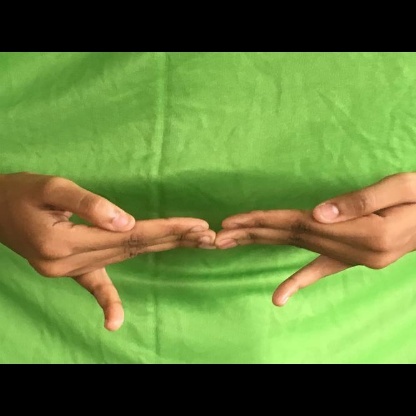
Mudra: Khatva